Jenni Laiti

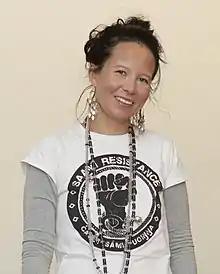
Laiti at Kiasma in 2015

Jenni Laiti (born 1981) is a Sámi artist and activist associated with the Suohpanterror group and the ČSV cultural movement. She is the public spokesperson for Suohpanterror, whose members otherwise remain anonymous.